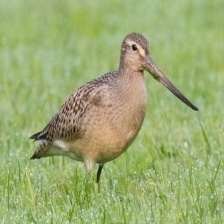
Species: BAR-TAILED GODWIT
Scientific name: LIMOSA LAPPONICA